Theonesios I of Characene

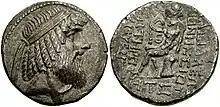
Coin of Thionesios I.

Theonesios I was a King of Characene, a vassal state of the Parthian empire and important trading port on the Persian Gulf. His rule was from 25/24BC to 19/18BC.